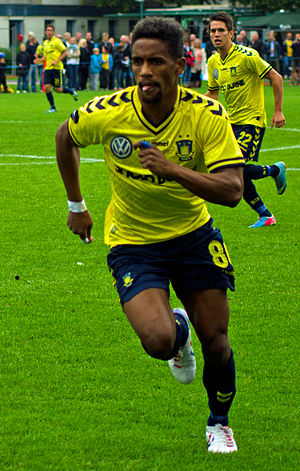
Quincy Antipas
Quincy Antipas i sin tid hos Brøndby IF
Quincy Antipas er en fodboldspiller fra Zimbabwe, der spiller for B.93.